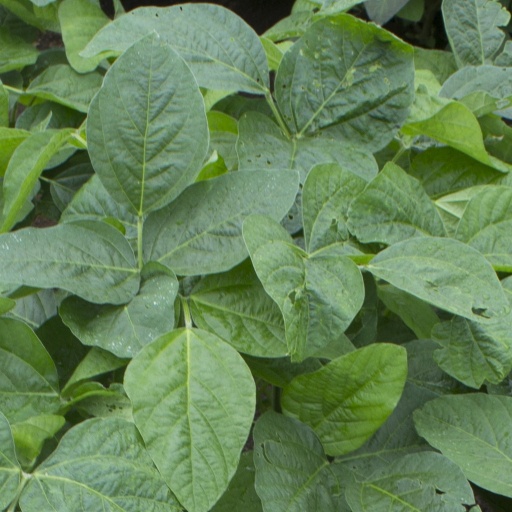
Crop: soybean